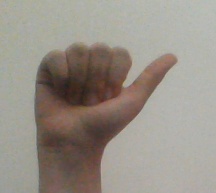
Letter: dhad